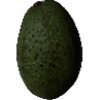
Label: Avocado 1